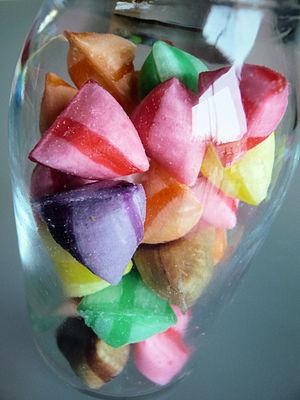
Des berlingot, confiserie, spécialité de Nantes"
Cet article présente une liste des spécialités régionales françaises de confiserie et de chocolaterie classées par région et département.
Le berlingot nantais est une friandise élaborée à Nantes depuis le XIXᵉ siècle.